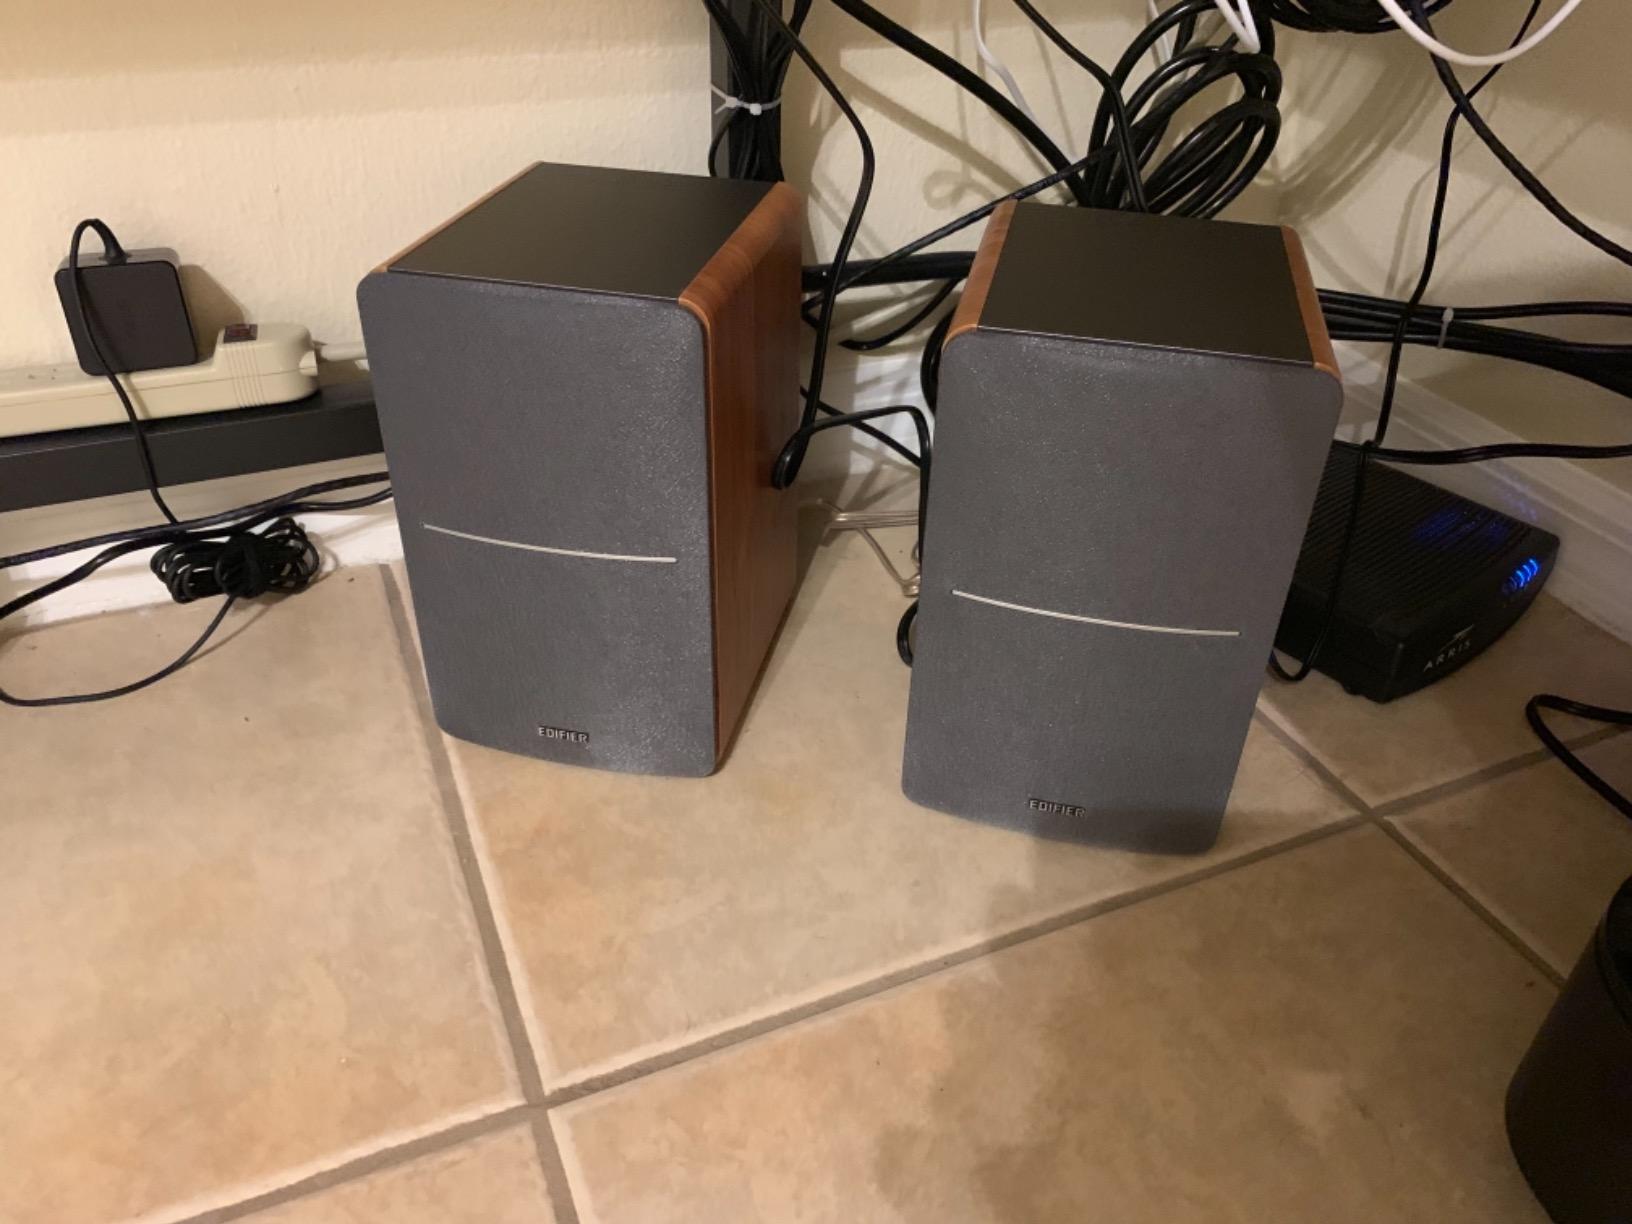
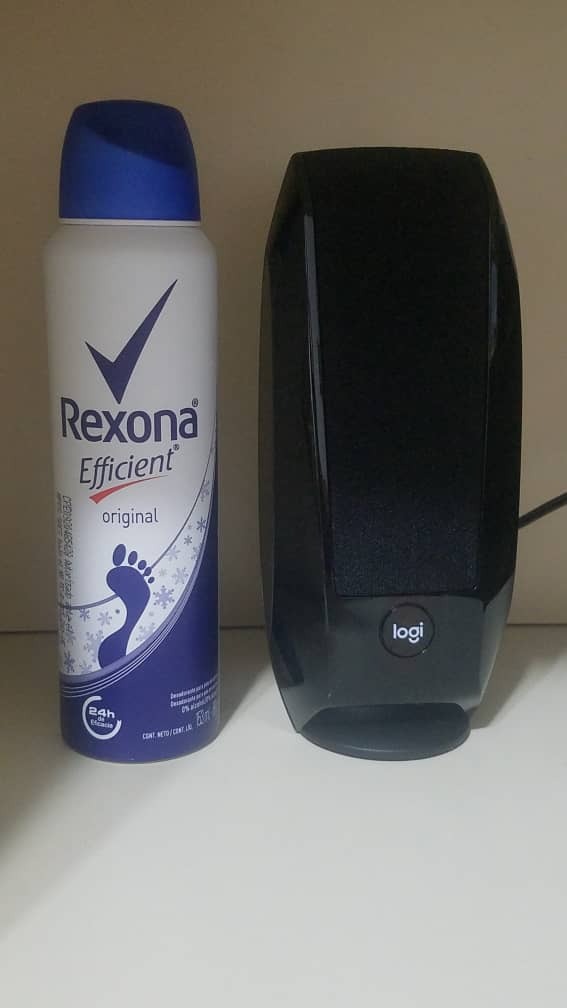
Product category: speaker
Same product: no